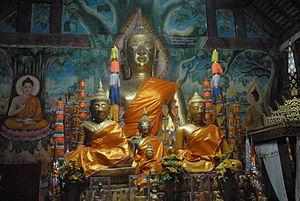
Vat Aham à Luang Prabang
Luang Prabang est une ville du Nord du Laos, actuelle capitale de la province de Luang Prabang. Elle fut la capitale royale du Lan Xang du XIVᵉ siècle à 1946. La capitale effective fut Vientiane à partir de 1563, puis, après la séparation du royaume de Luang Prabang et du royaume de Vientiane en 1707, le titre de capitale du Lan Xang fut disputé entre les deux villes.